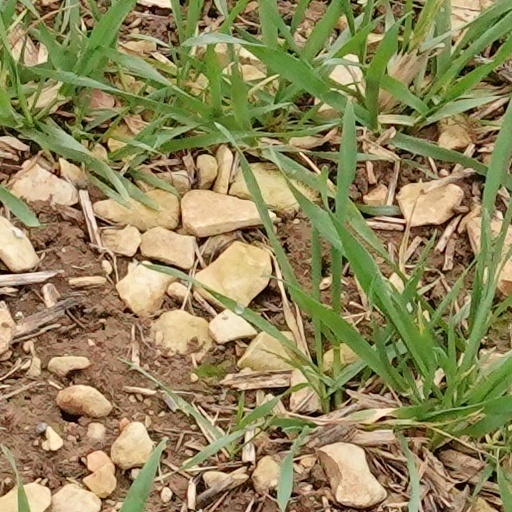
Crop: wheat